Inhumanoids

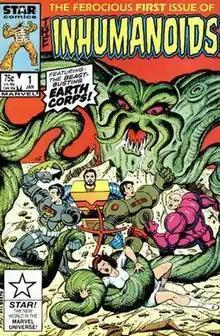
Cover to issue #1 of "The Inhumanoids" comic series published by Marvel Comics, January 1987

Marvel Comics produced a short-lived "Inhumanoids" comic book under its Star Comics imprint in 1987, adapting the storyline of "The Evil That Lies Within". The series ended after only 4 issues and left readers with the cliffhanger of Metlar's escape from captivity and Sandra Shore's transformation into an undead minion of D'Compose. Within the Marvel Comics multiverse, the Inhumanoids reality is designated as Earth-87119.